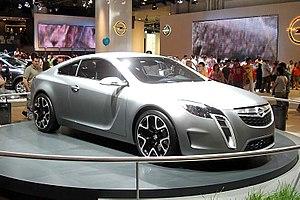
L'Opel GTC Concept, abrégé Opel Gran Turismo Coupé Concept, est un concept car produit par Opel depuis 2007. Il a été dévoilé au Salon de Genève.